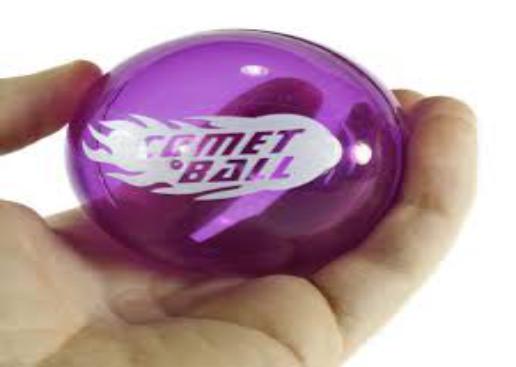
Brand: comet balls
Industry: Leisure